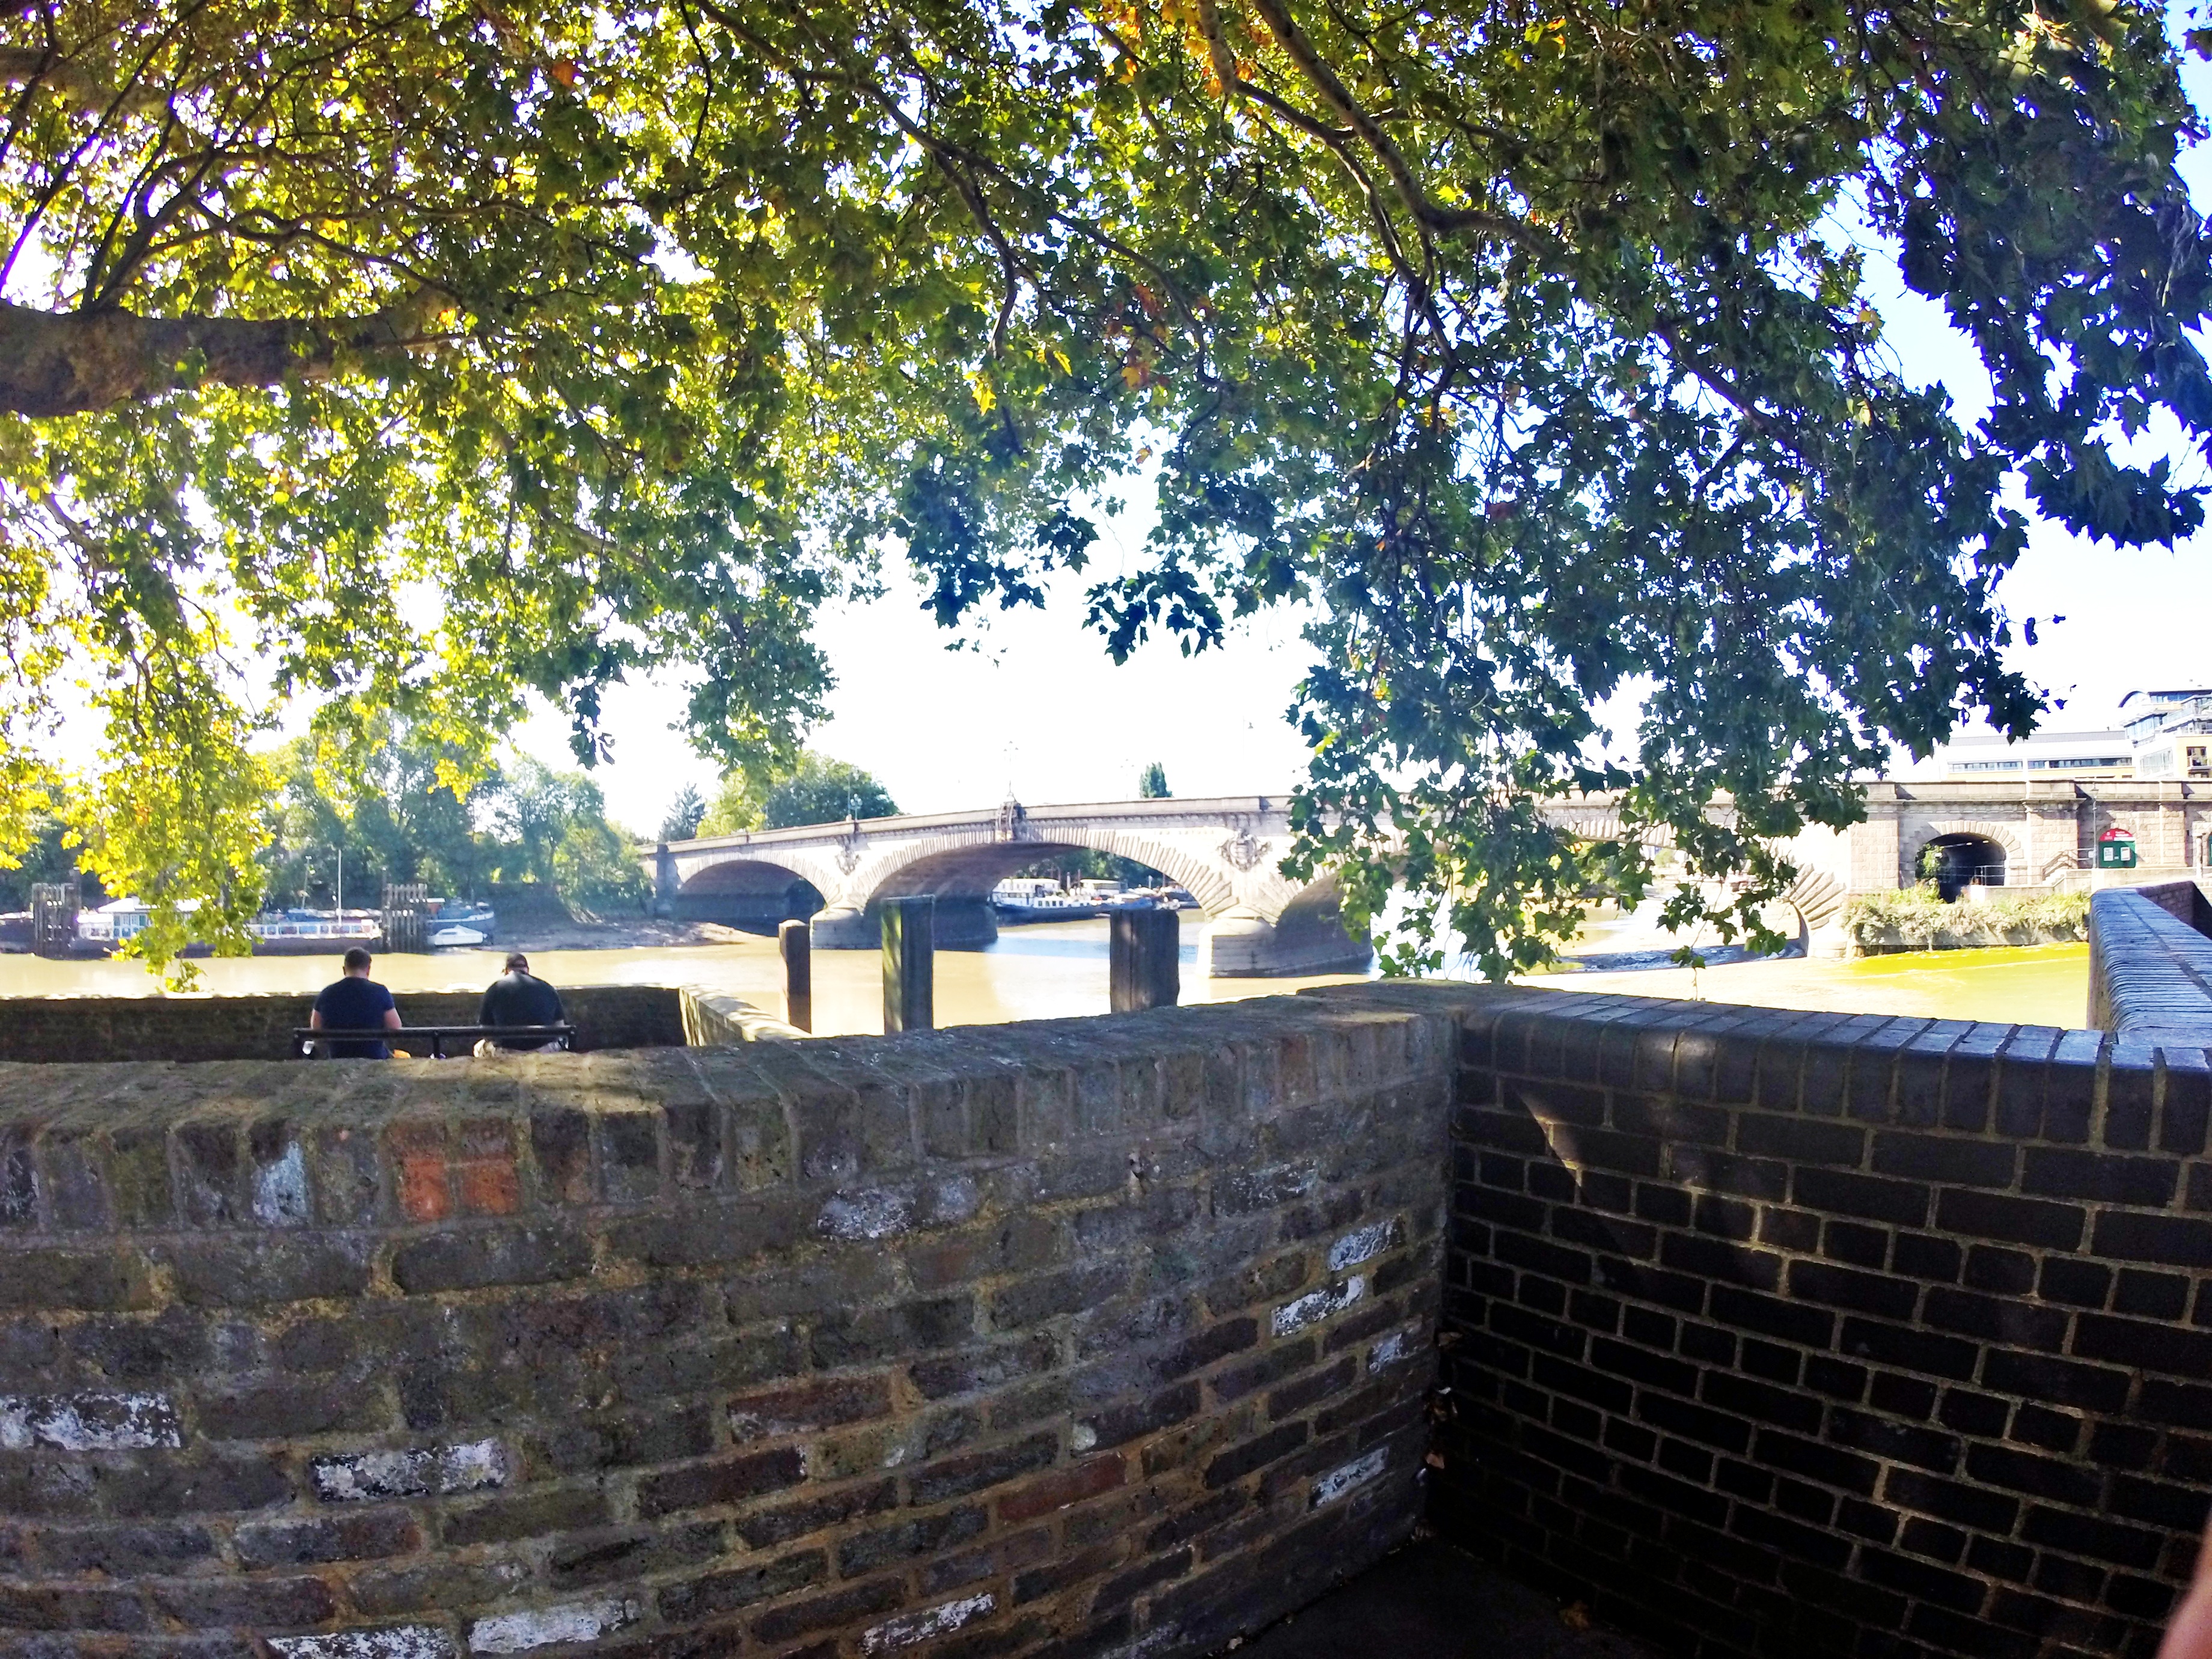
natural, wall, tree, architecture, brickwork, waterway, brick, canal, plant, building, recreation, home, road surface, vacation, house, park, shade, stone wall, city, water feature